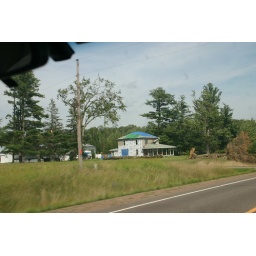
My sister's former house got crushed by BIG flying pine trees.